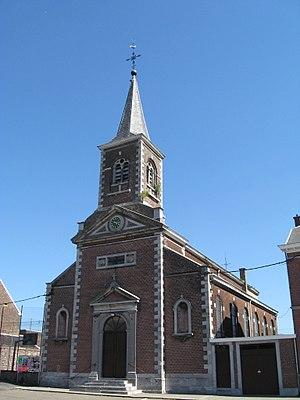
Eglise Saint-Pierre à Grand-Rechain
Le diocèse de Liège, dans la province de Liège en Belgique, compte 529 paroisses. Ces paroisses sont regroupées en unité pastorale, et certaines unités pastorales forment l'un des 17 doyennés.
Grand-Rechain est une section de la commune belge de Herve située en Région wallonne dans la province de Liège.